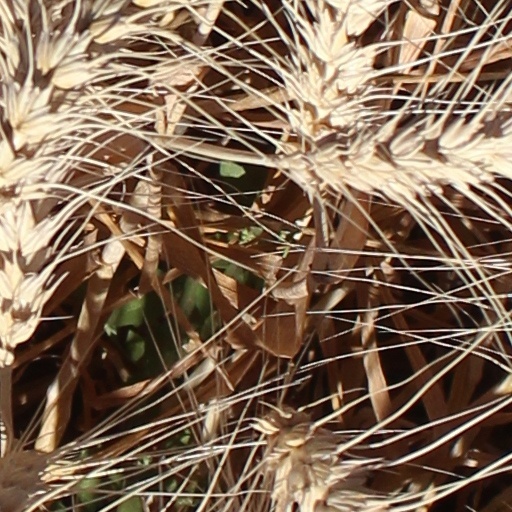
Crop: wheat